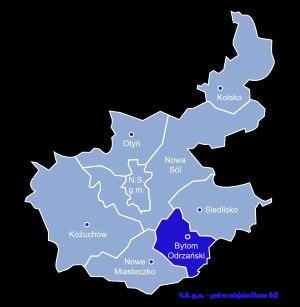
Bytom Odrzański est une gmina urbaine-rurale ou mixte de la powiat de Nowa Sól, dans la Voïvodie de Lubusz, dans l'ouest de la Pologne.